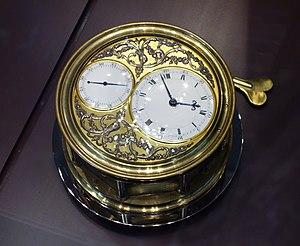
L’horlogerie regroupe la science, la technique, l'art, l'industrie, le commerce des instruments propres à mesurer le temps.